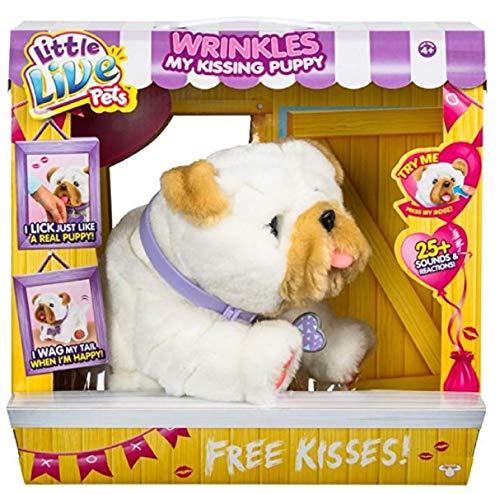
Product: Little Live Pets - My Kissing Puppy - Wrinkles
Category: Toys & Games | Stuffed Animals & Plush Toys | Stuffed Animals & Teddy Bears
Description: I make cute puppy sounds.
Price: $37.27
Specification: ProductDimensions:9.8x5x6.2inches|ItemWeight:2pounds|ShippingWeight:2.02pounds(Viewshippingratesandpolicies)|ASIN:B07C2YMFVQ|Itemmodelnumber:28756|Manufacturerrecommendedage:5-15months|Batteries:4AAAbatteriesrequired.(included)